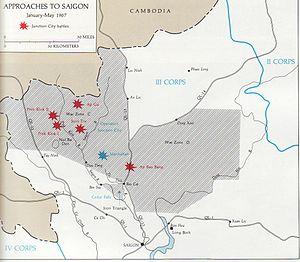
L’opération Cedar Falls est une opération militaire de type Recherche et destruction des forces américaines qui s'est déroulée du 8 au 28 janvier 1967 lors de la guerre du Viêt Nam. Elle rencontra un succès mitigé. L'opération entraîna le déplacement des populations civiles du district de Cu Chi, la destruction de leurs habitations ainsi que la défoliation de régions entières.
L’opération Junction City est une opération aéroportée de 82 jours menée par les États-Unis et le Sud-Viêt Nam pendant la guerre du Viêt Nam. Se déroulant du 22 février au 14 mai 1967, l'opération fut un échec, ses objectifs n'ayant pas été clairement établis.